Les Soirées de Médan

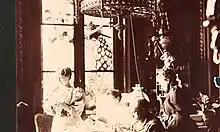
Les Soirées de Médan

Les Soirées de Médan ("Evenings at Médan") is a collection of six short stories by six different writers associated with Naturalism, first published in 1880. All the stories concern the Franco-Prussian War. The contents of the book are as follows: